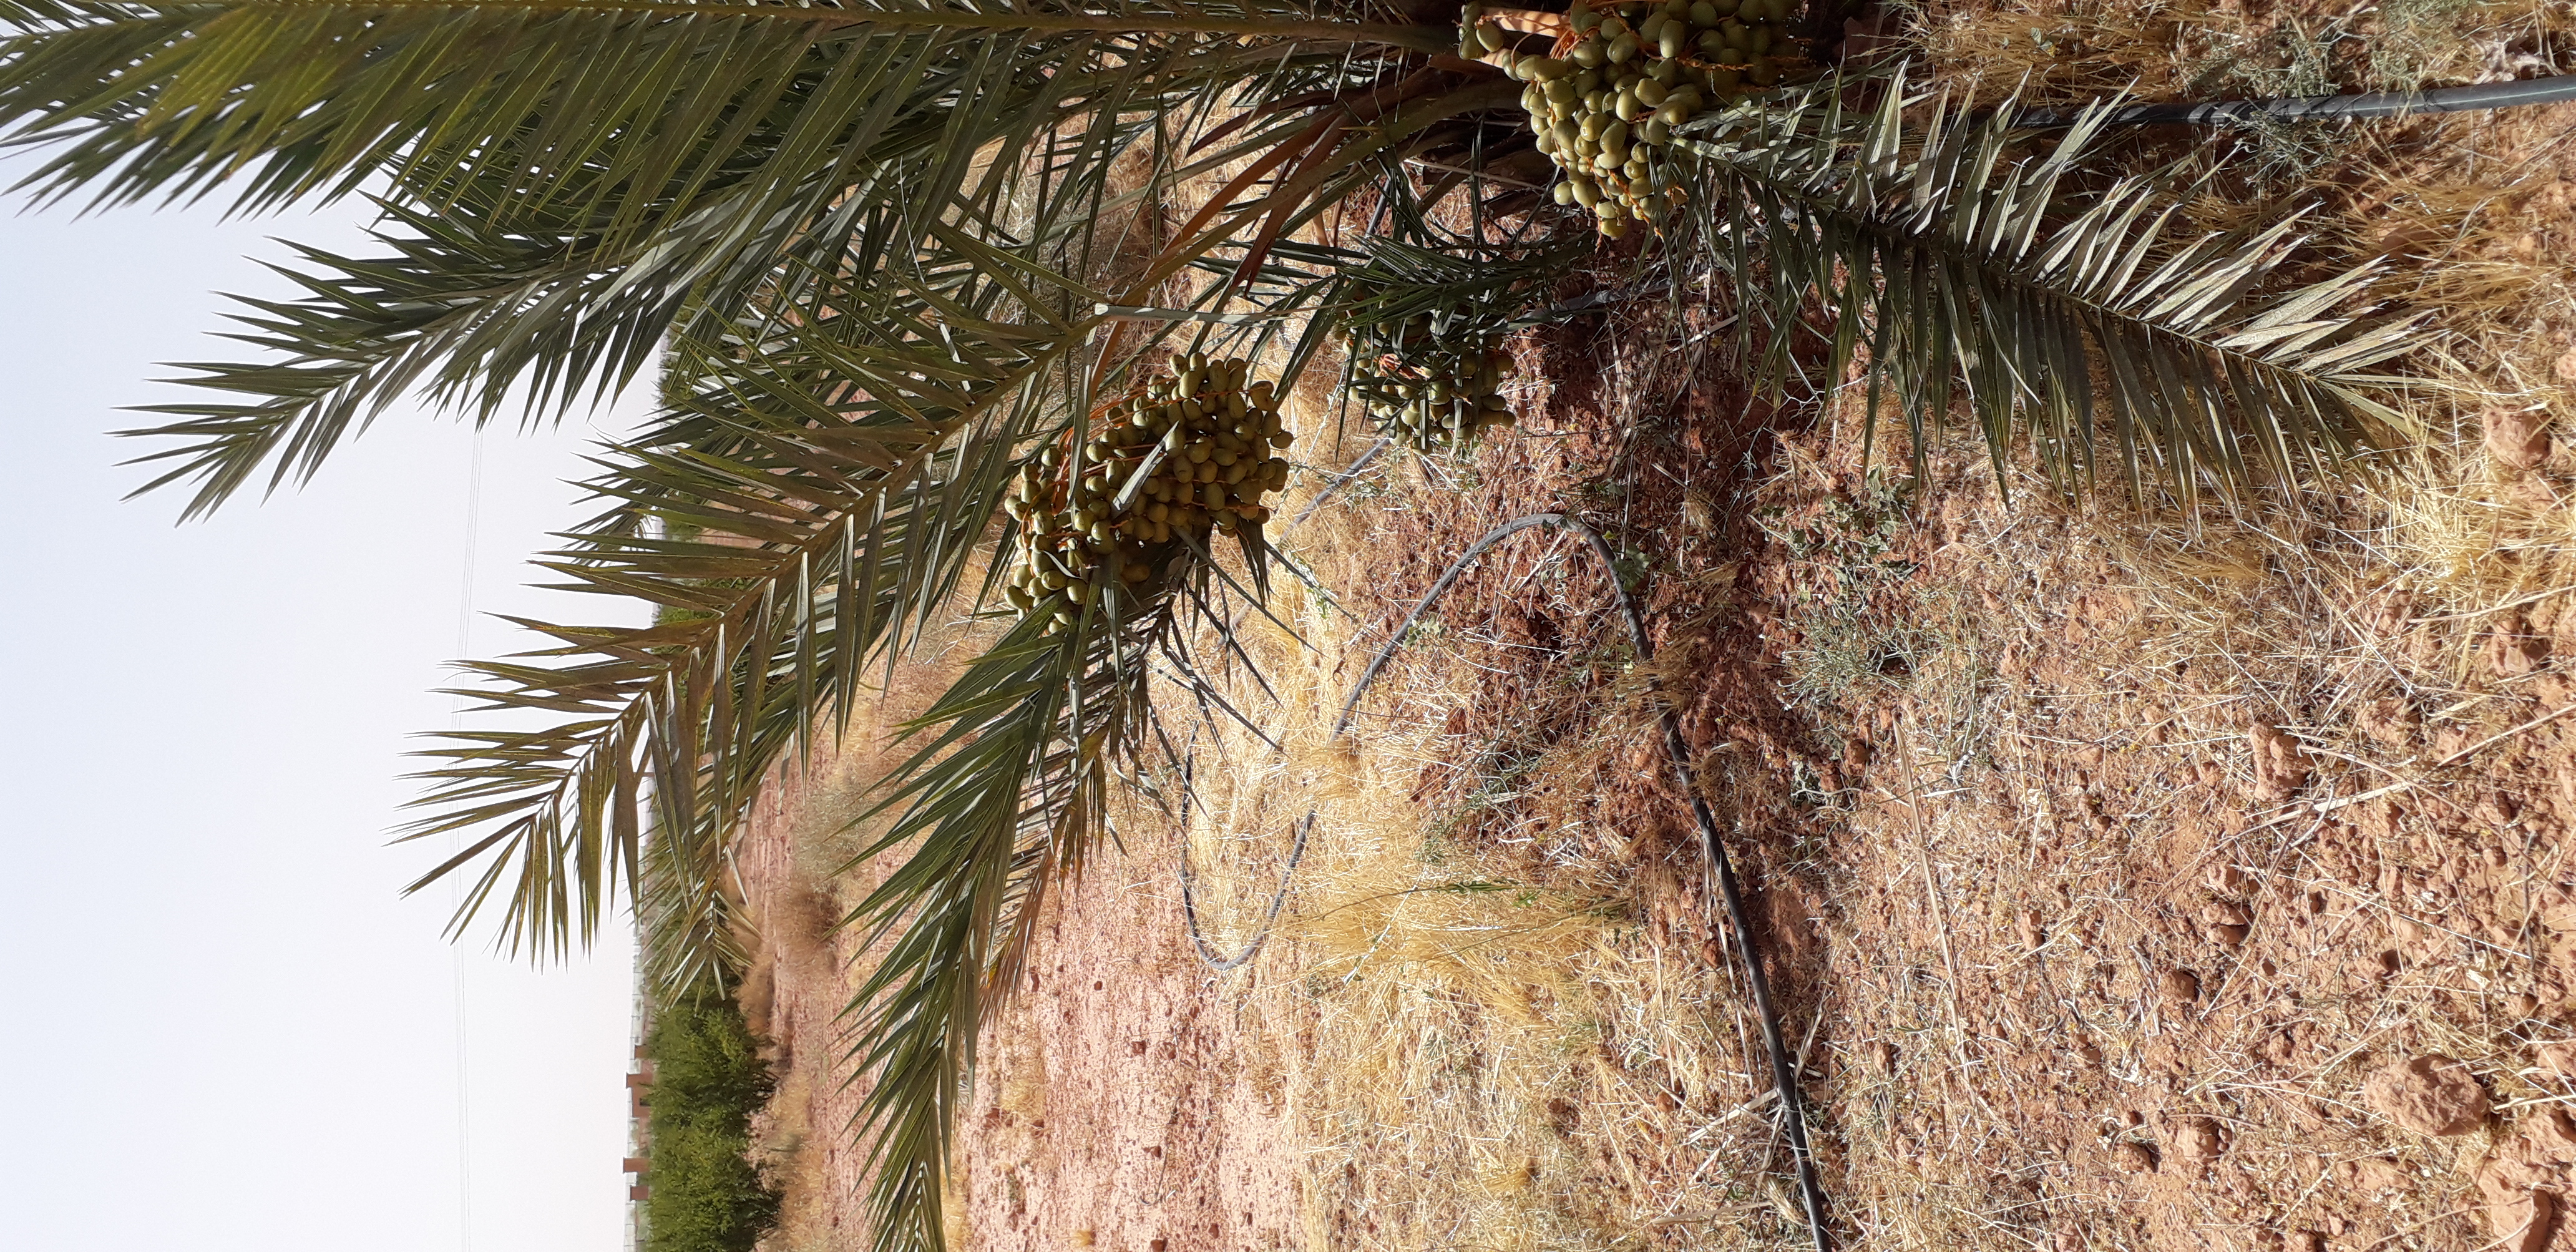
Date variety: Boufagous